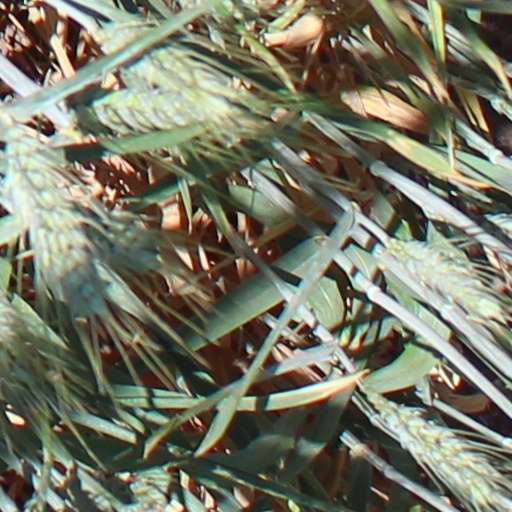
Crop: wheat